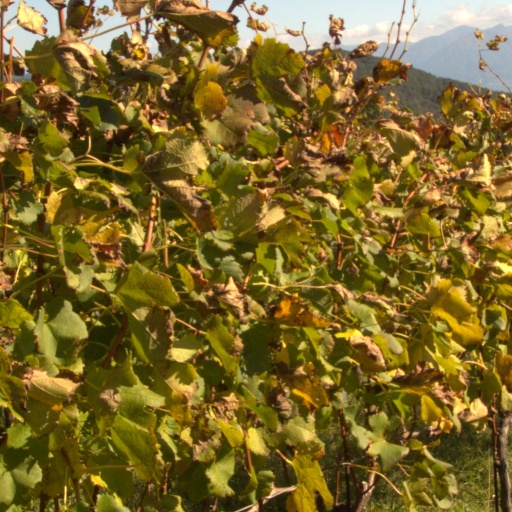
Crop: grape